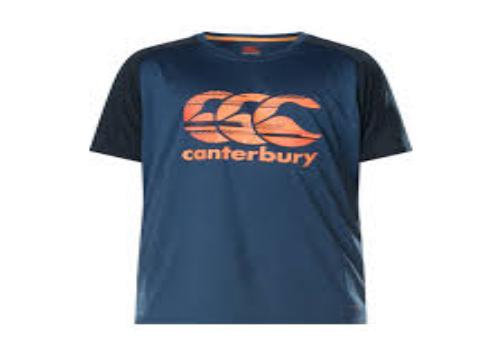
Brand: Canterbury
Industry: Clothes